History of modern period domes

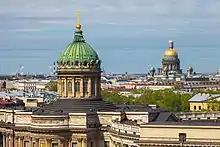
Kazan Cathedral and Saint Isaac's Cathedral (background) in Russia.

Iron domes offered the lightness of timber construction along with incombustibility and higher strength, allowing for larger spans. Because domes themselves were relatively rare, the first examples made from iron date well after iron began to be used as a structural material. Iron was used in place of wood where fire resistance was a priority. In Russia, which had large supplies of iron, some of the earliest examples of the material's architectural use can be found. Andrey Voronikhin built a large wrought iron dome over Kazan Cathedral in Saint Petersburg. Built between 1806 and 1811, the 17.7 meter wide outer dome of the cathedral was one of the earliest iron domes. The iron outer dome covers two masonry inner domes and is made of 15 mm thick sheets set end to end.